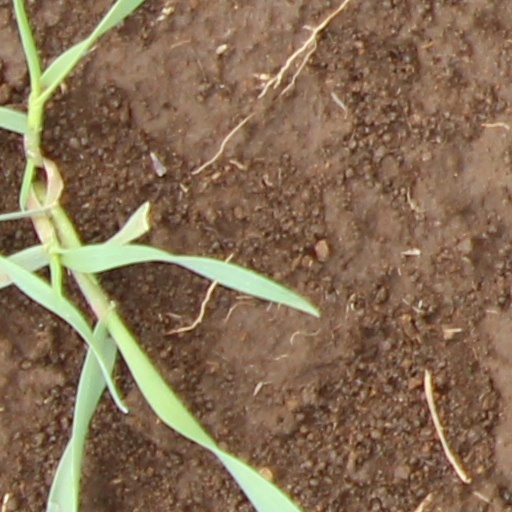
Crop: wheat